Bandits (Belgian band)

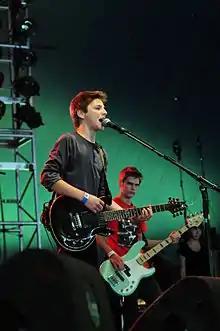
Jasper and Thomas during a concert in 2012.

Bandits is a Flemish teen Pop rock band, current members are lead vocalist Jasper Publie (1996), drummer Toon Smet (1997), guitarist Tim Tielemans (1998) and bassist Thomas Van Achteren (1995). Jasper Publie's father, Jan Publie, and Toon Smet's father are roadies of the band.